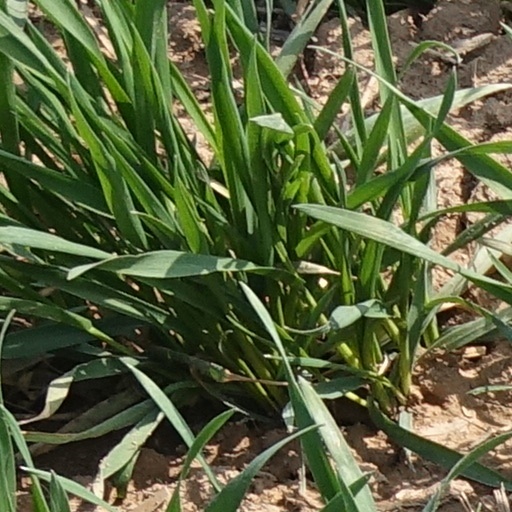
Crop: wheat